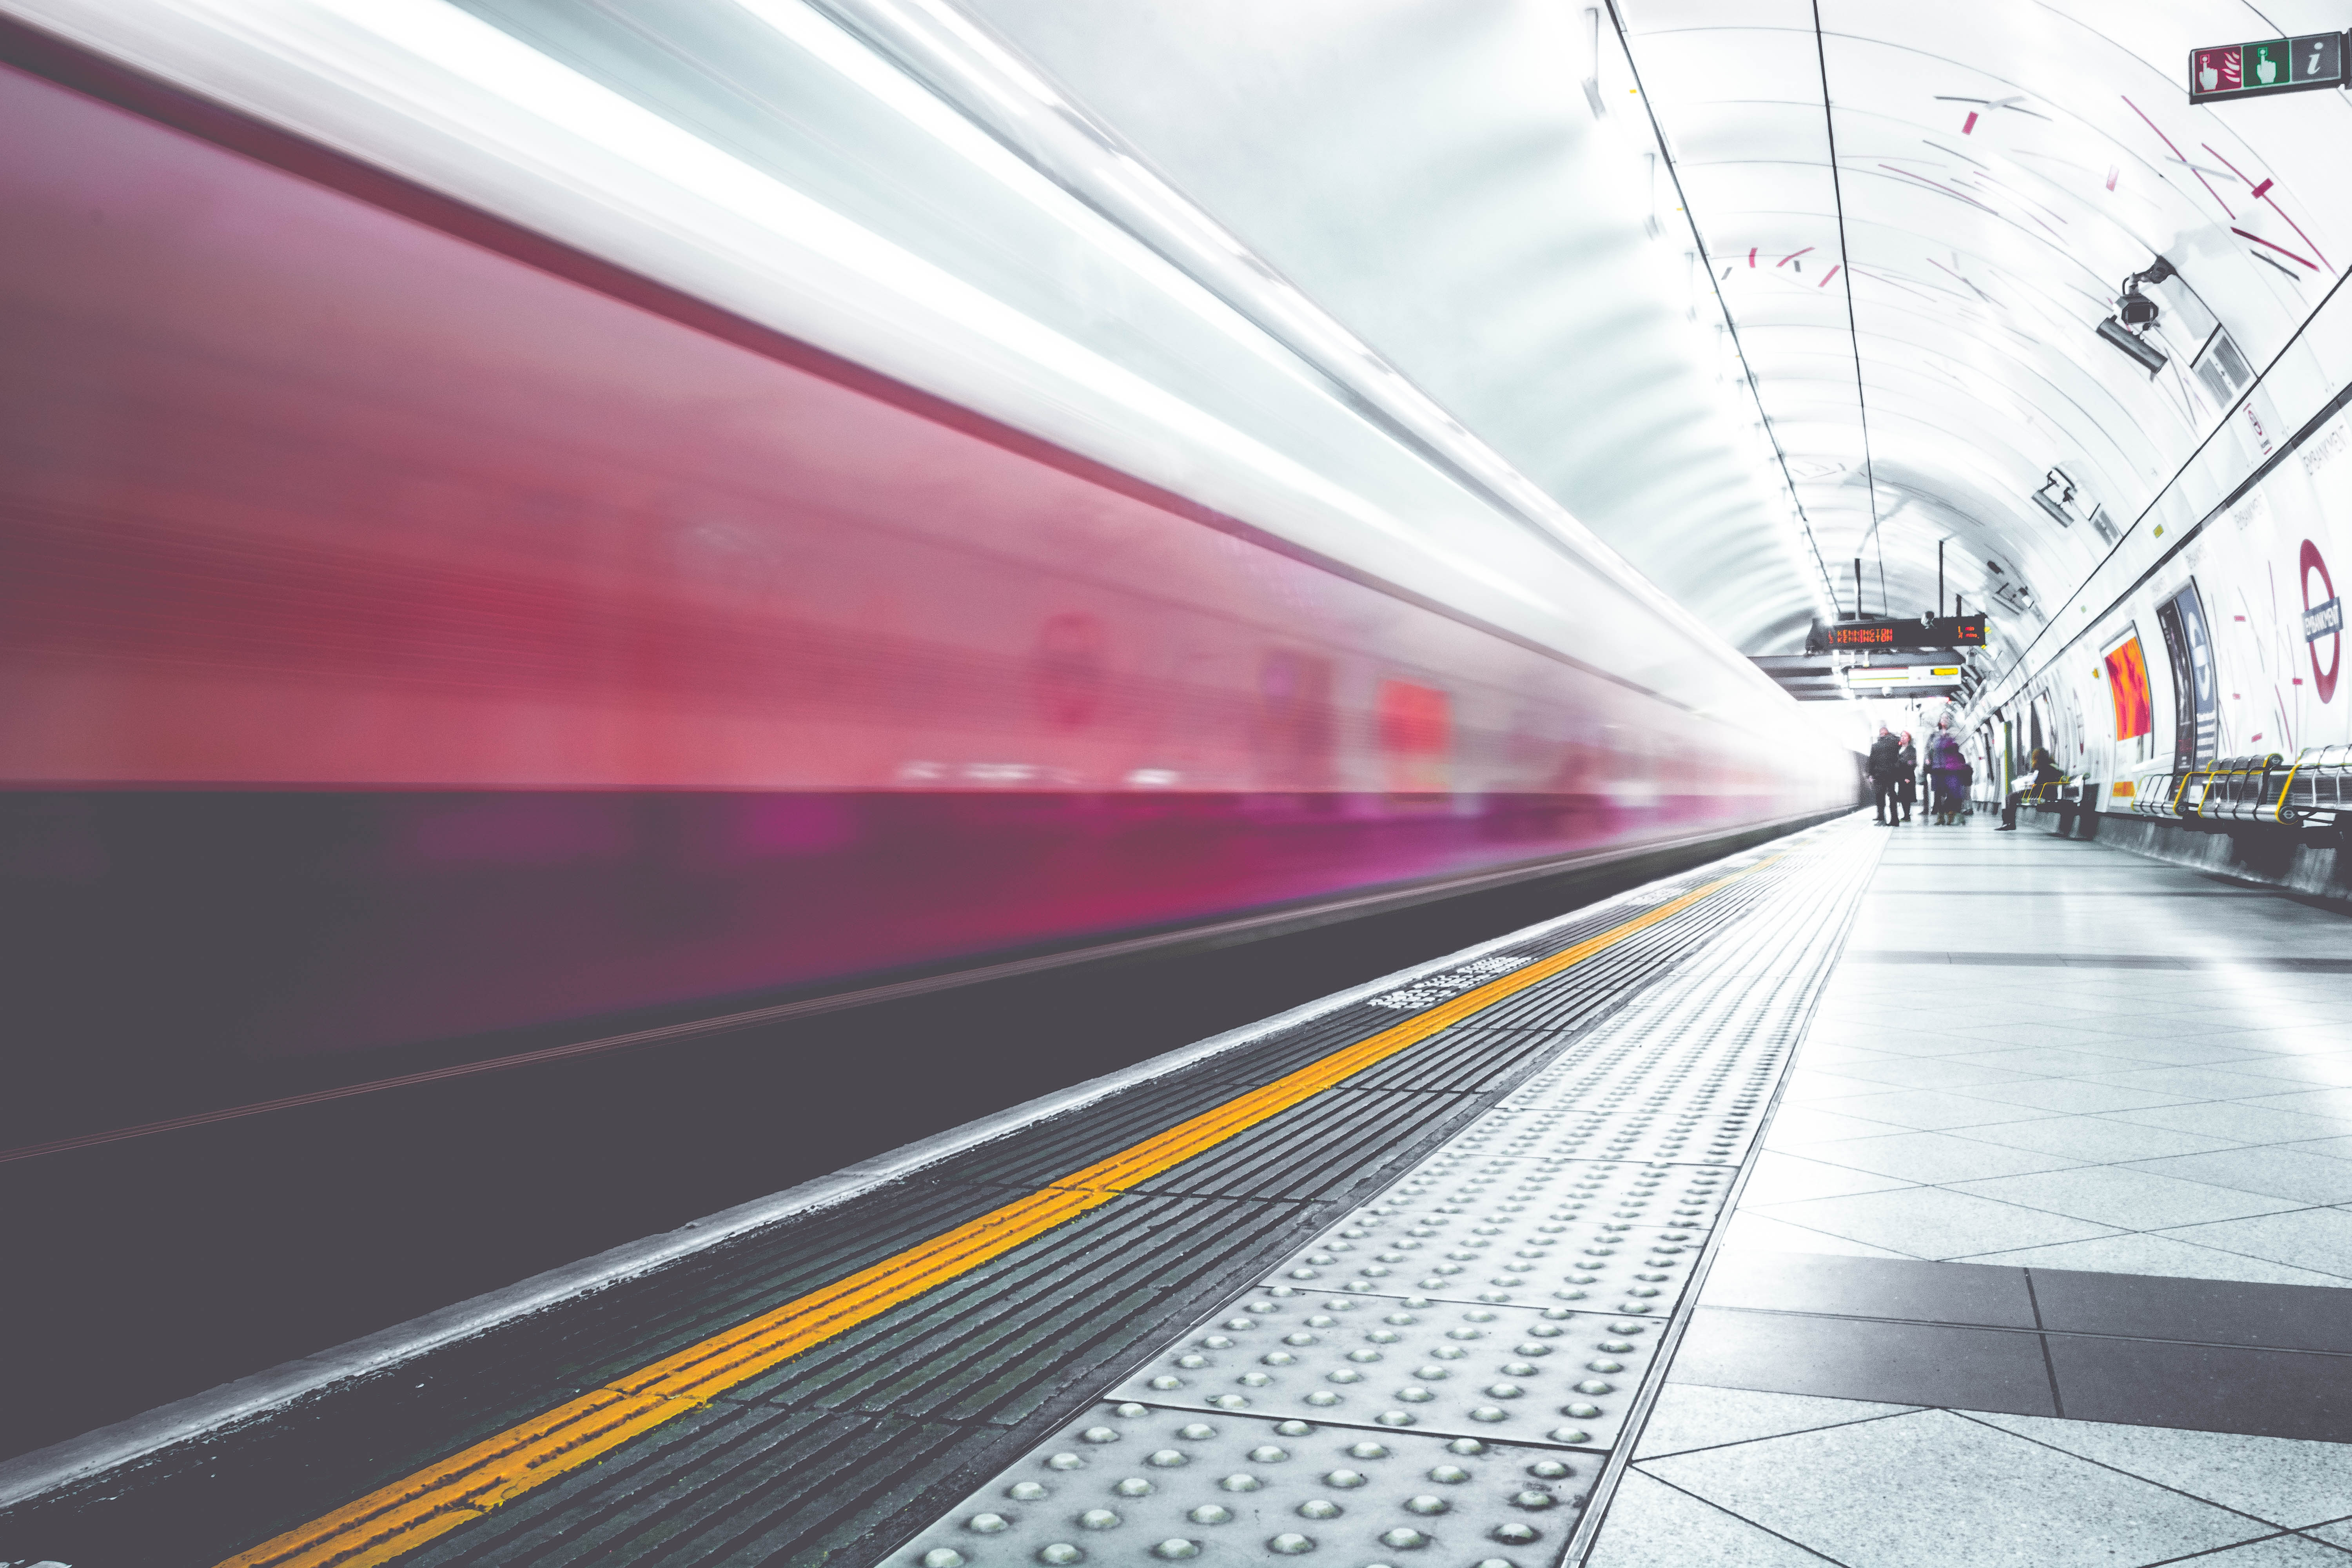
train, subway, underground, transport, line, vehicle, train station, lane, public transportation, long exposure, public transport, metro station, infrastructure, metropolitan area, rapid transit, high speed rail